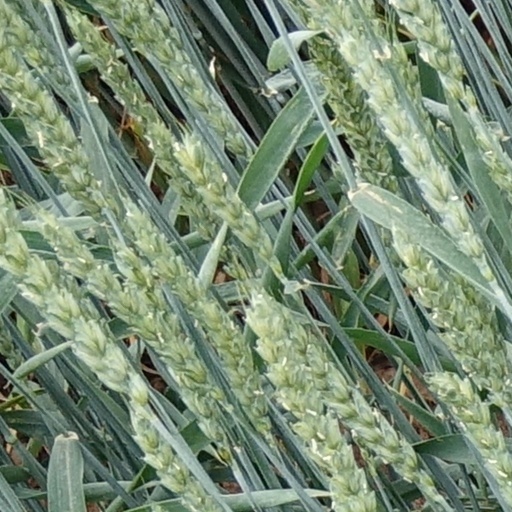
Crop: wheat